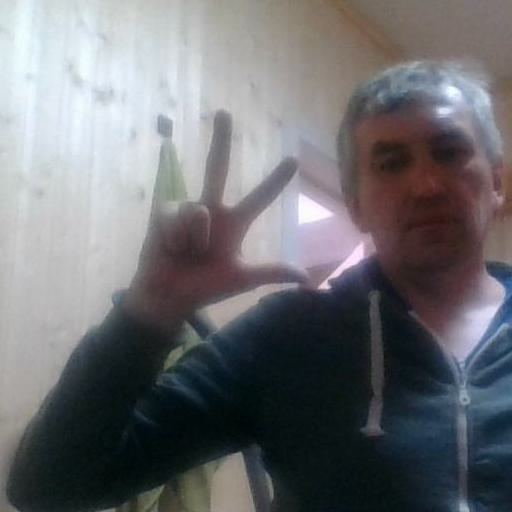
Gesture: three2